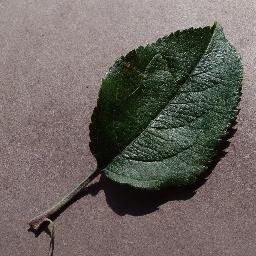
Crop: apple
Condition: healthy